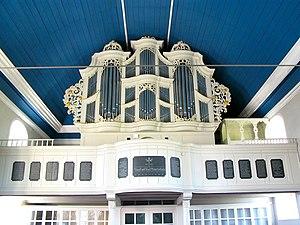
Hinrich Just Müller est un facteur d'orgue allemand originaire de la région d'Osnabrück mais actif principalement en Frise orientale. Il a été baptisé le 6 février 1740 à Fürstenau.